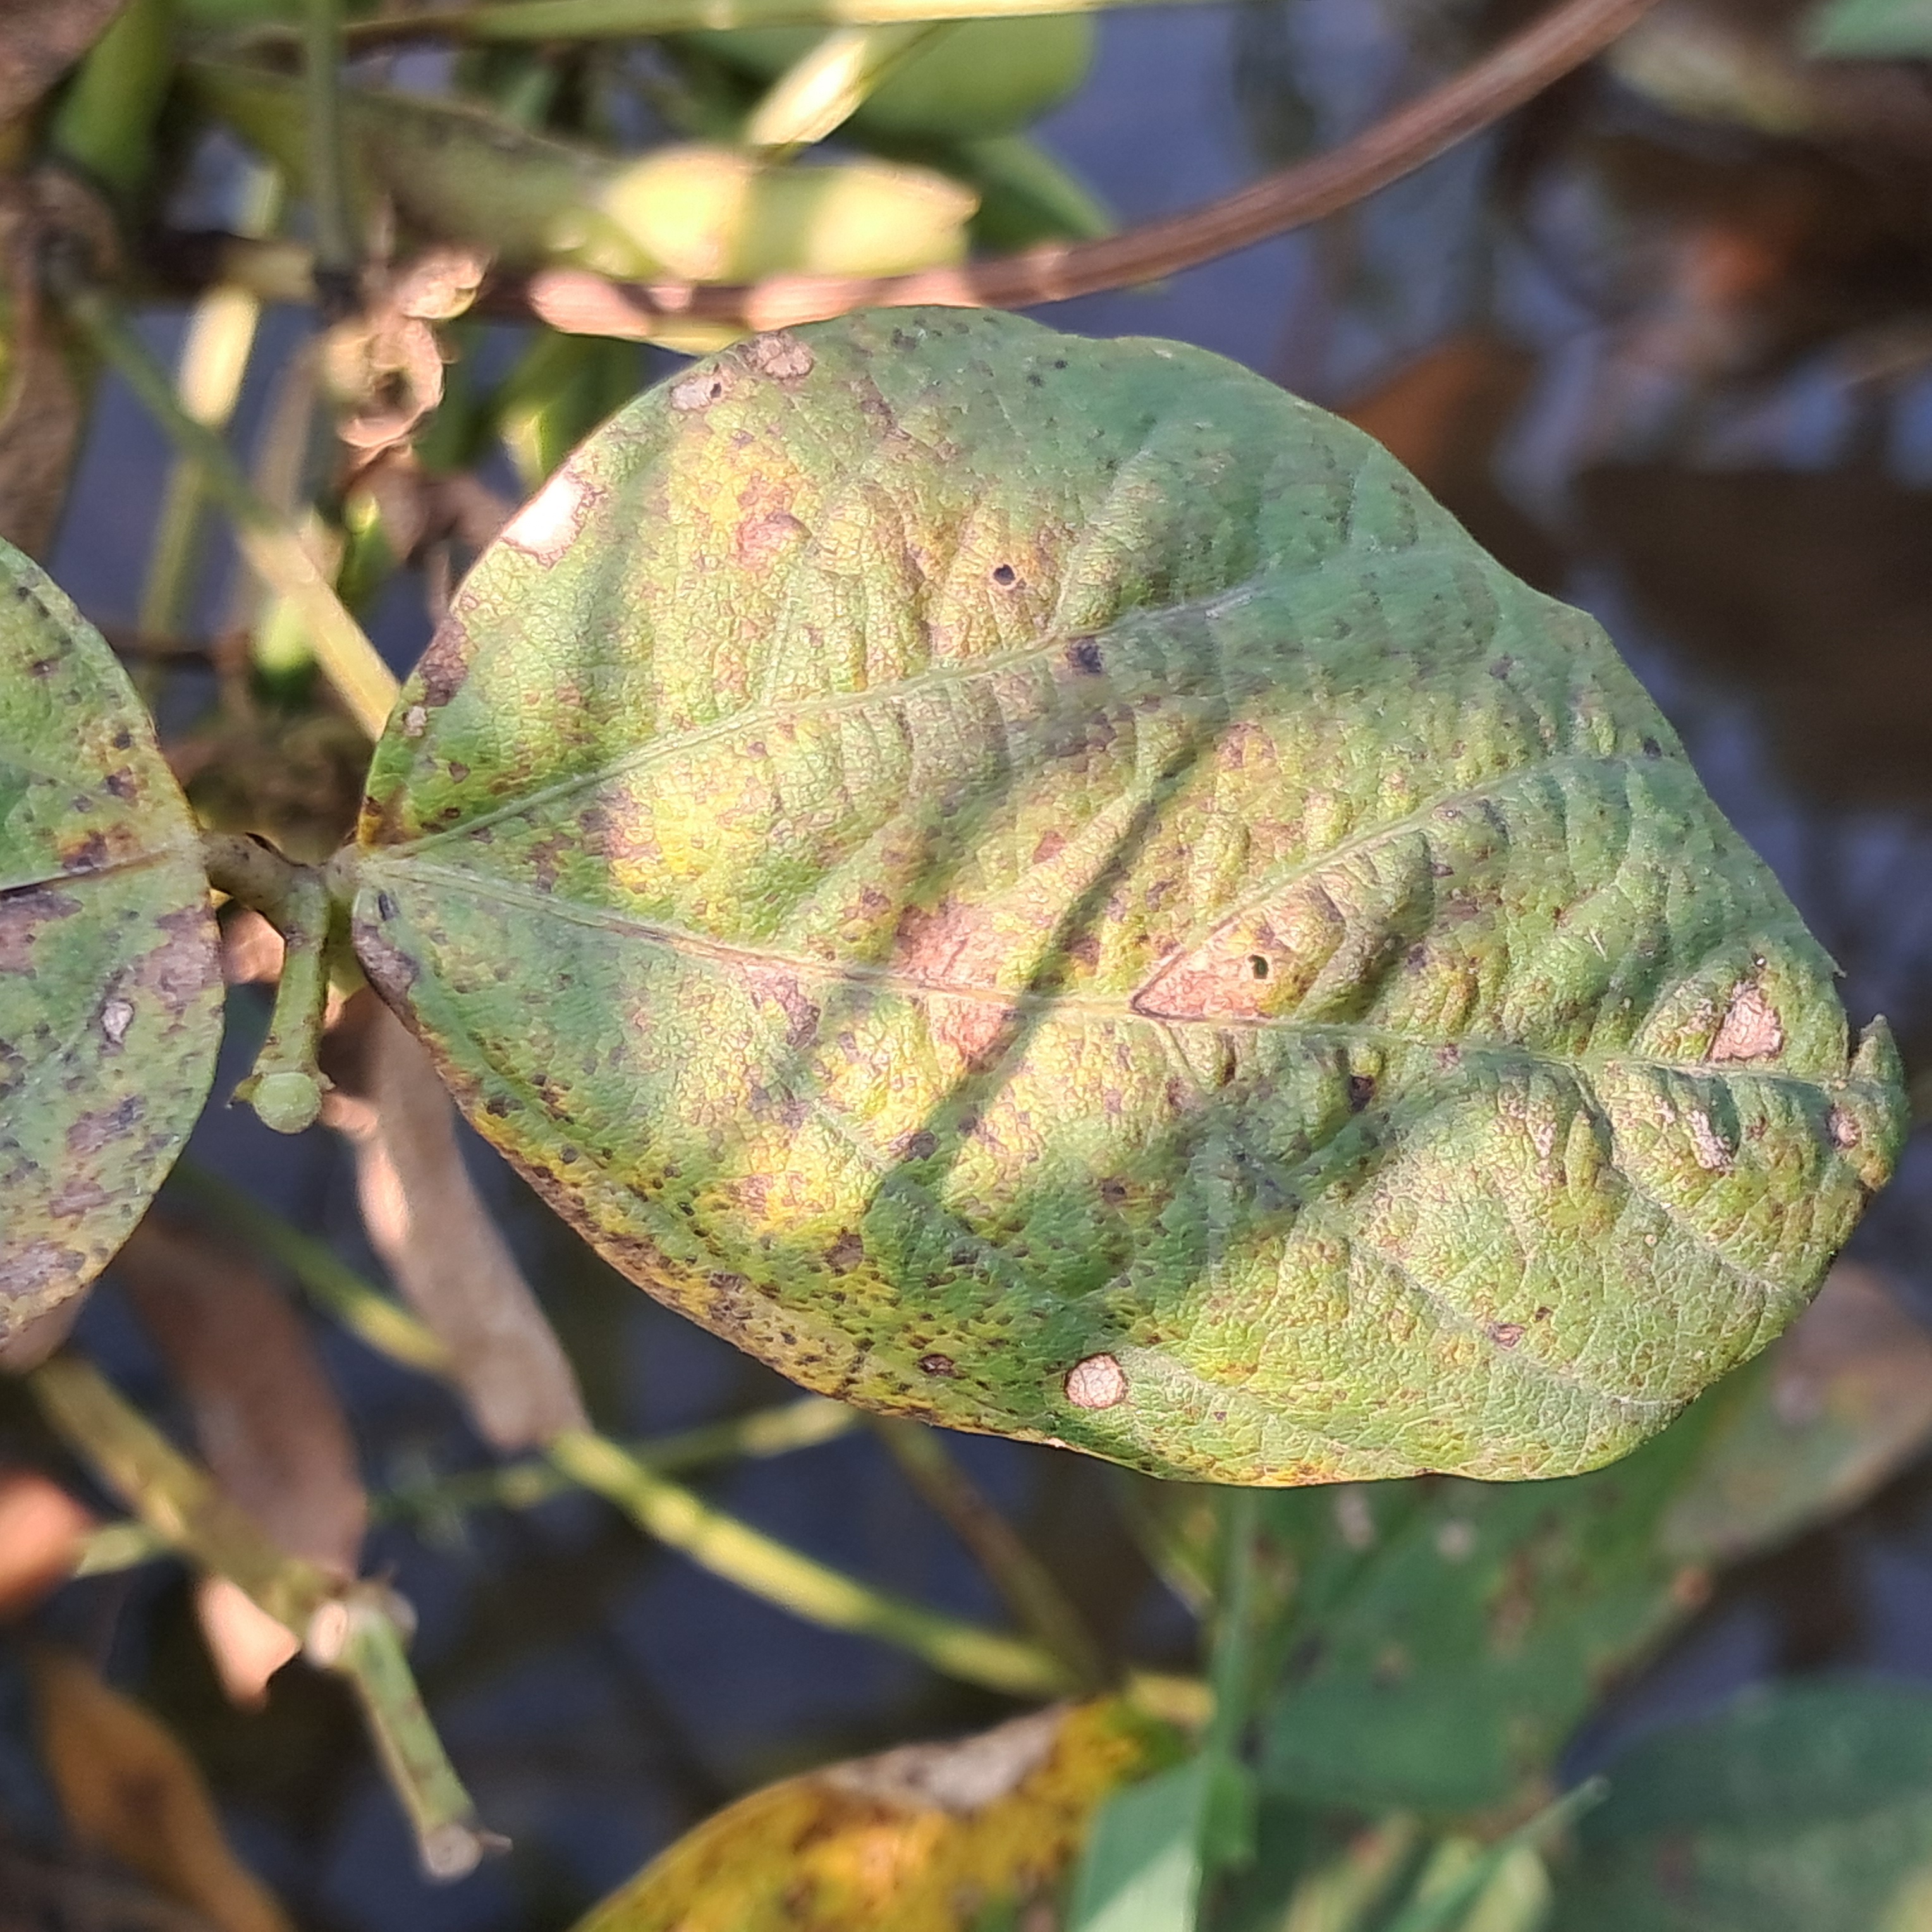
Label: Mosaic